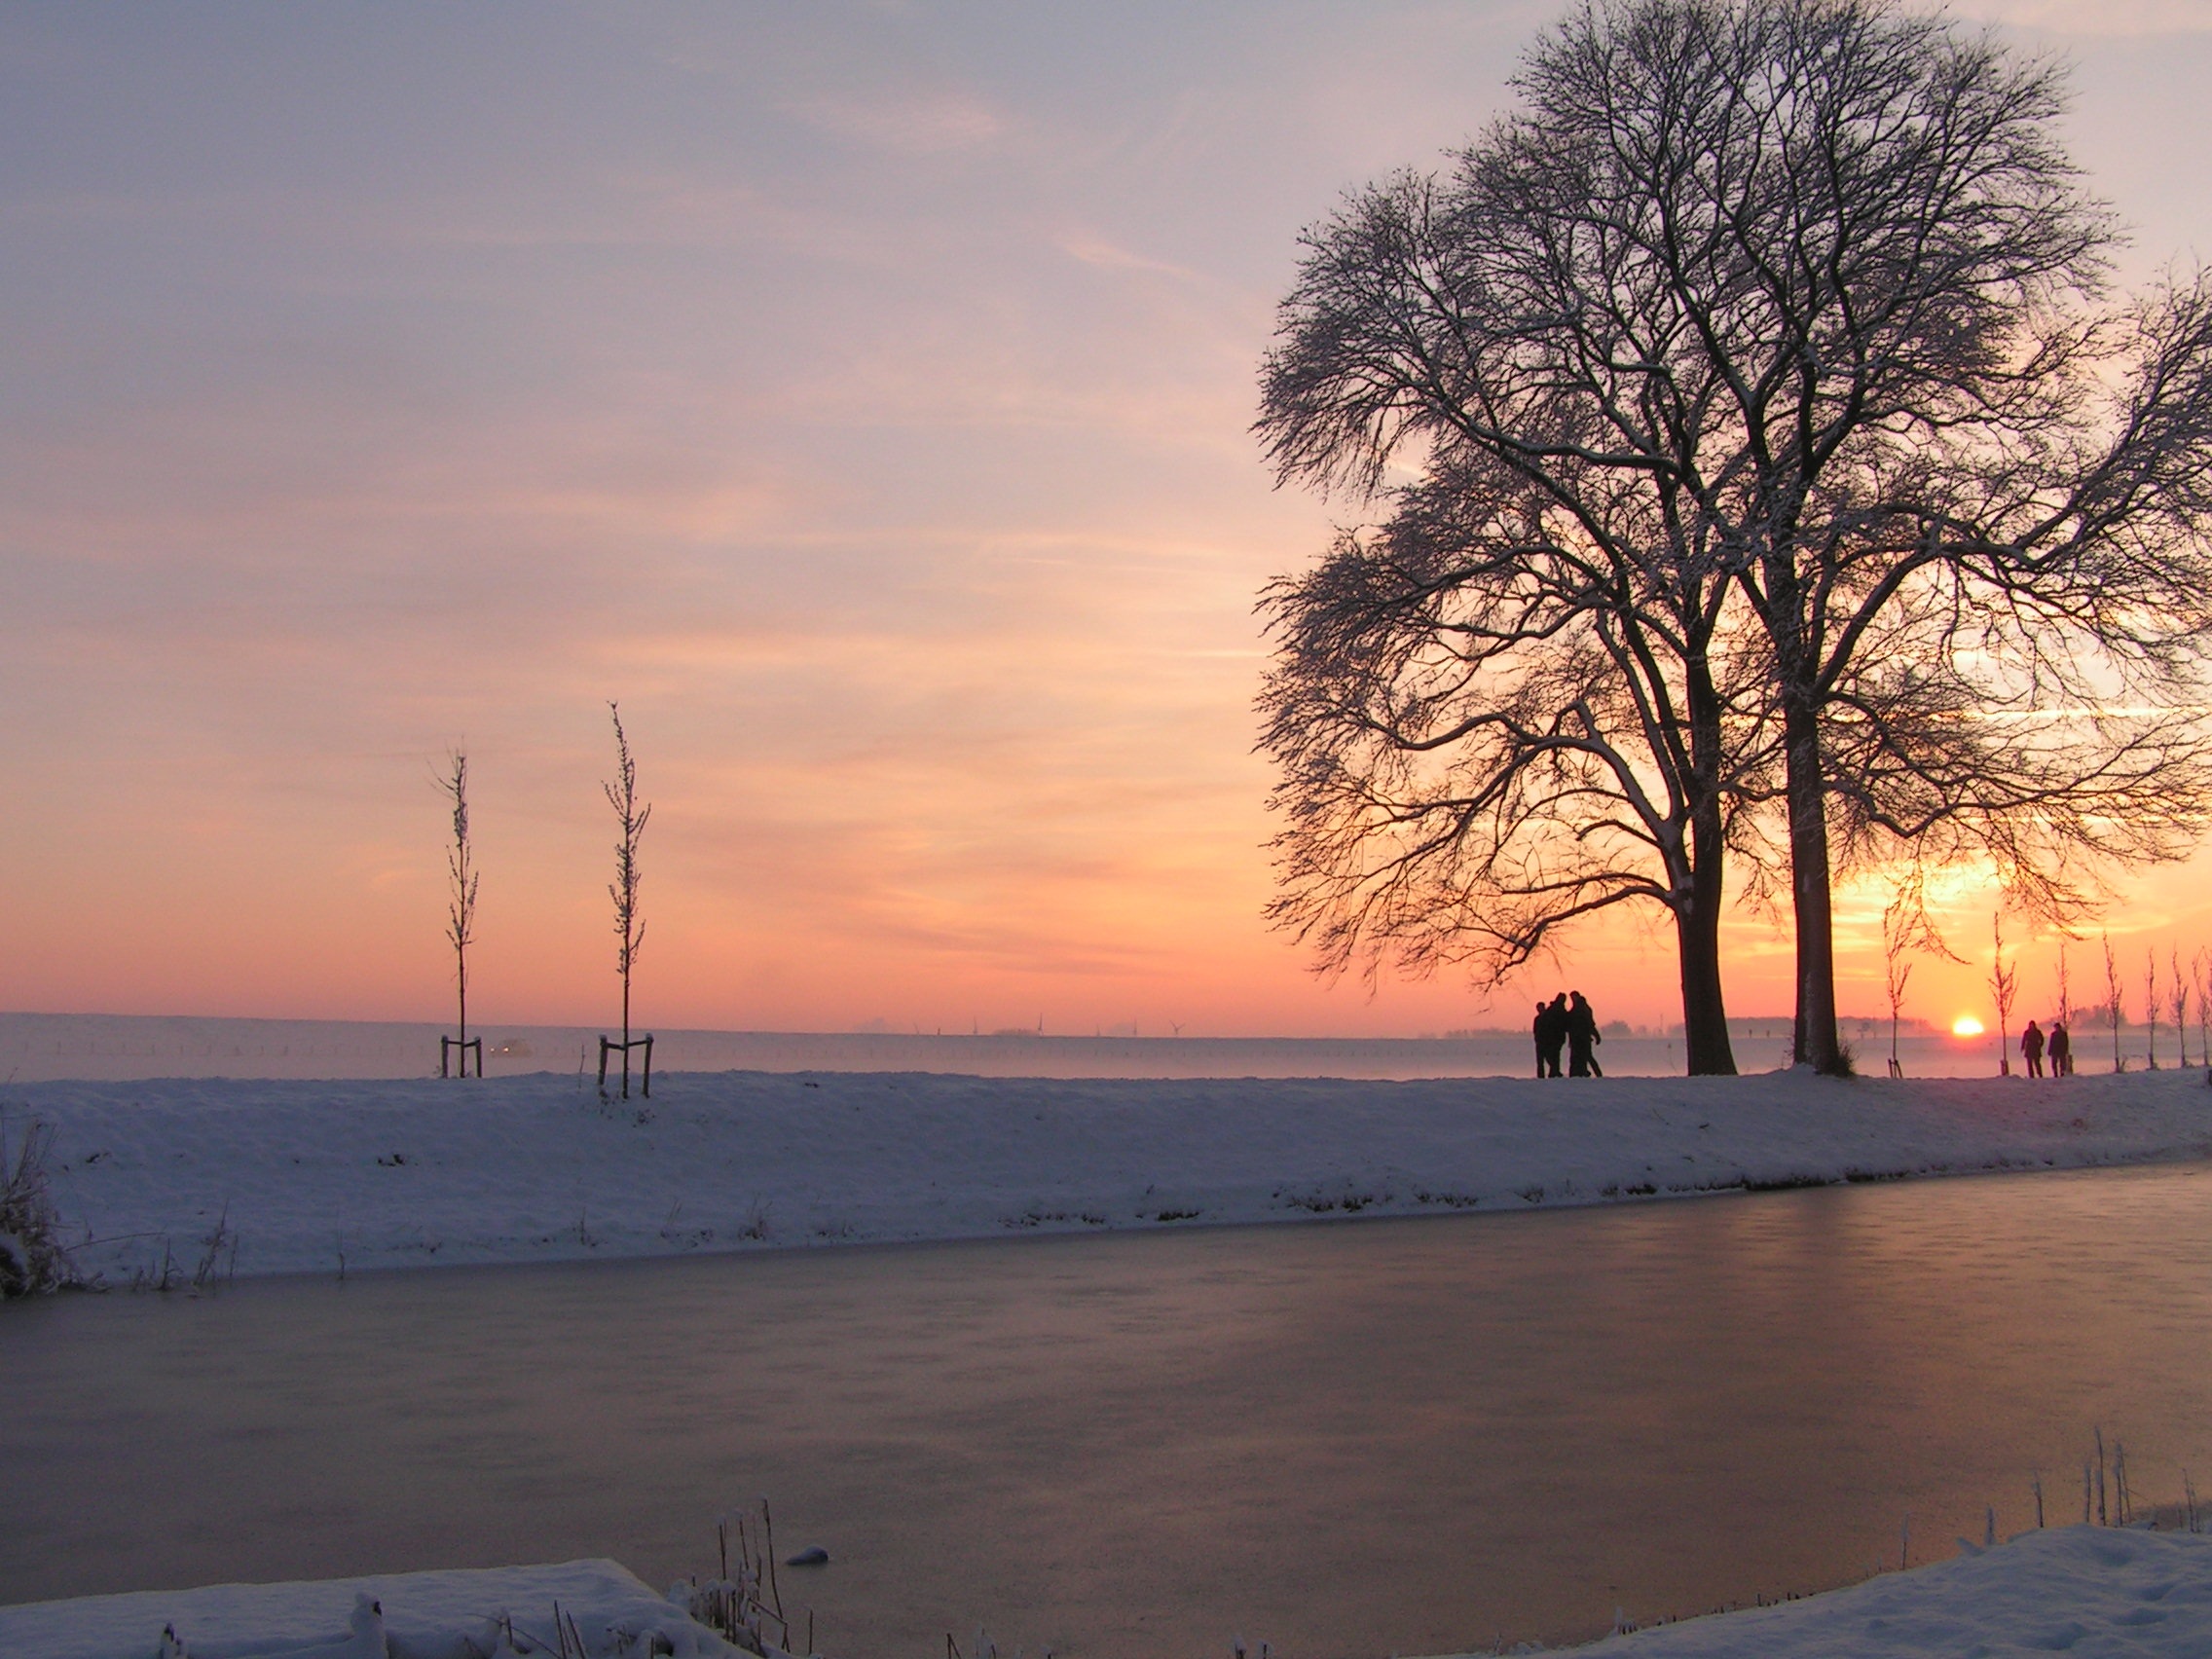
beach, sea, tree, horizon, snow, winter, cloud, sky, sun, sunrise, sunset, sunlight, morning, shore, dawn, dusk, ice, evening, reflection, weather, trees, atmospheric phenomenon